Immigration to the United States

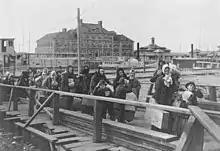
Immigrants arriving at Ellis Island in 1902

Due to its history the United States can be described as an immigration country. American immigration history can be viewed in four epochs: the colonial period, the mid-19th century, the start of the 20th century, and post-1965. Each period brought distinct national groups, races, and ethnicities to the United States.